Health in Bangladesh

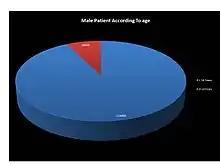
Male patient number according to age

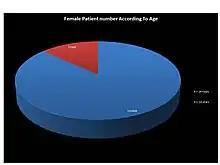
Female patient number according to age

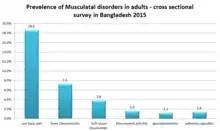
Musculatal disorders in Adults in Bangladesh

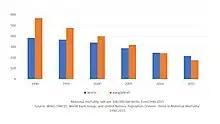
MMR in Bangladesh

Present TB status of Bangladesh: According to the WHO, 'Global TB Report 2017' total population was 165 million, Bangladesh is one of the world's 30 high TB burden countries and near about 59170 people died due to tuberculosis. The total estimated number of TB patients was 364000, among them male patients were recorded at 236000, and female patients was 128000. In 2017 the total case was notified 244201. The total new and relapse case was 242639. People are mainly suffering from pulmonary TB; it was 81% ("197800 patients") of notified cases. Still now, HIV is considered as the most deadly infectious disease all over the world. It suppresses the immune system of the body. So any kind of infection can be incubated into the body, HIV infected person can be easily infected by mycobacterium tuberculosis.